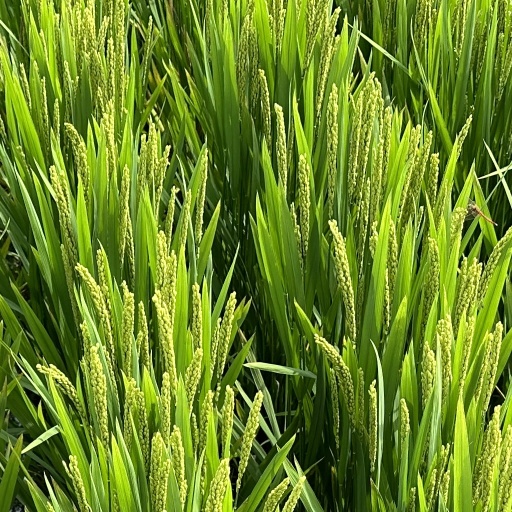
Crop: rice